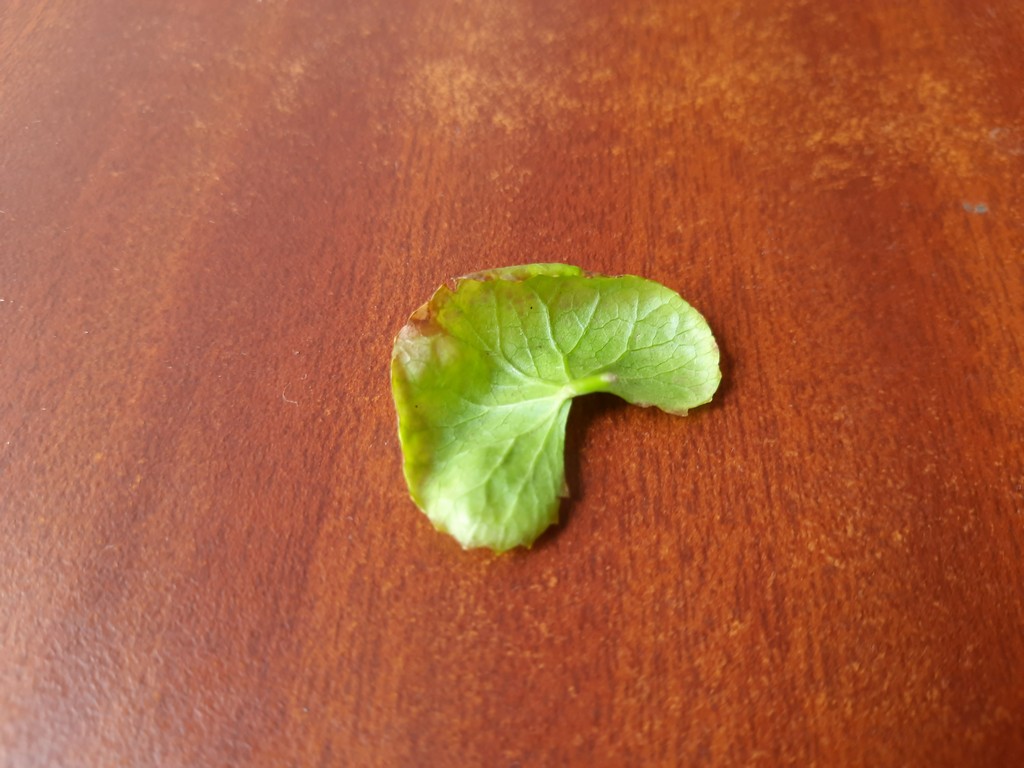
Label: Unhealthy